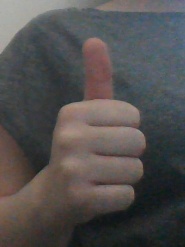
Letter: aleff